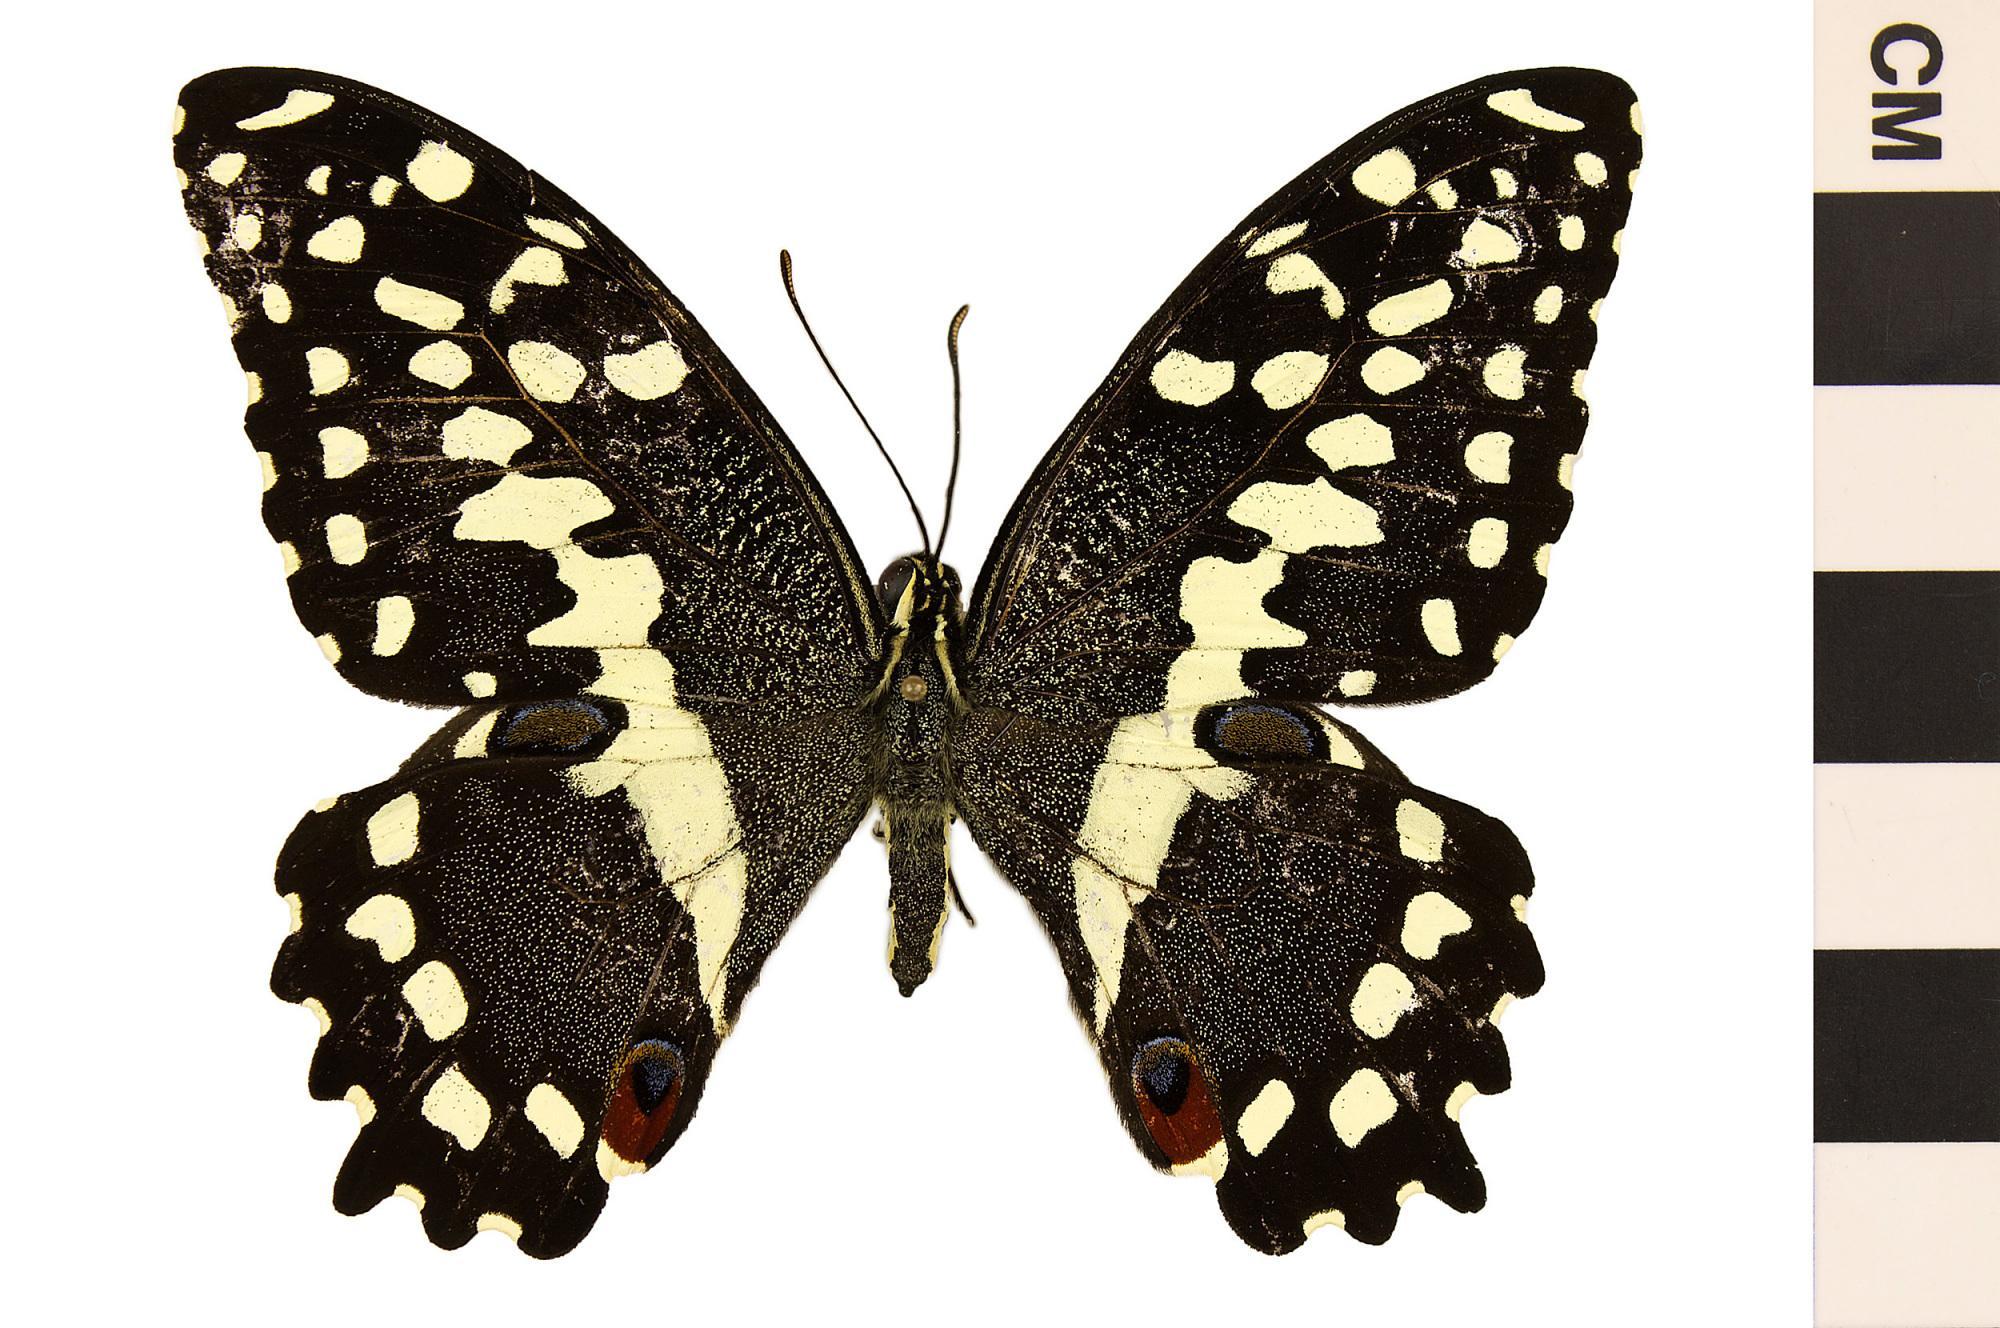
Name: Citrus Swallowtail, Orange Dog
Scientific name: Papilio demodocus
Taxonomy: Animalia, Arthropoda, Hexapoda, Insecta, Lepidoptera, Papilionidae, Papilioninae
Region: US Mid Atlantic (PA, NJ, MD, DE, DC, VA, WV)
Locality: NMNH Butterfly Pavilion, North America, United States, District of Columbia